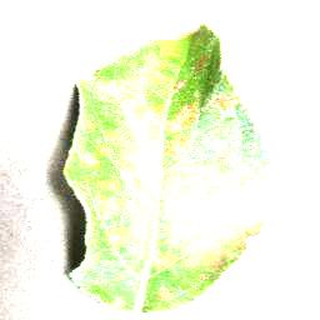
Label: apple_cedar_apple_rust